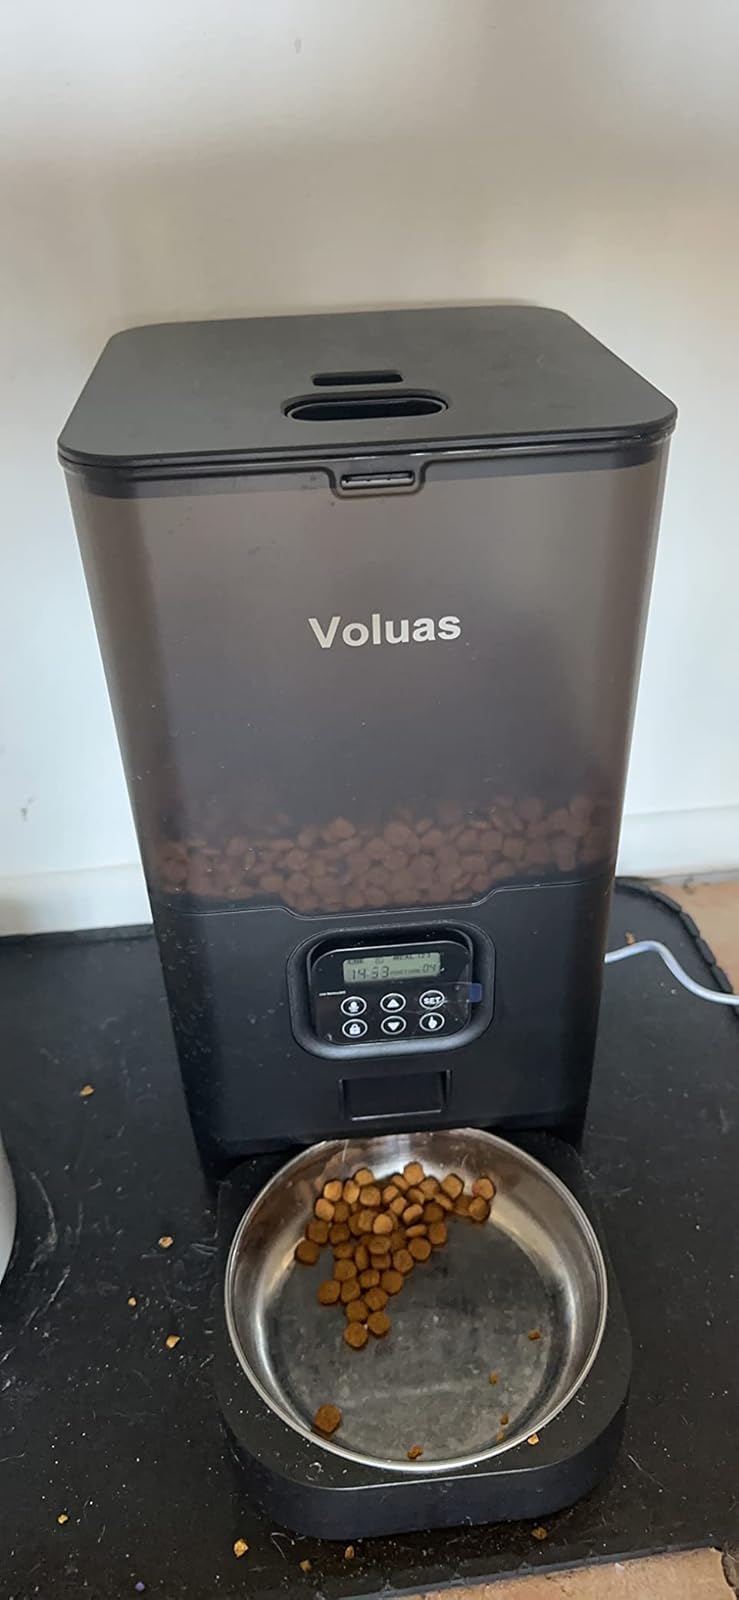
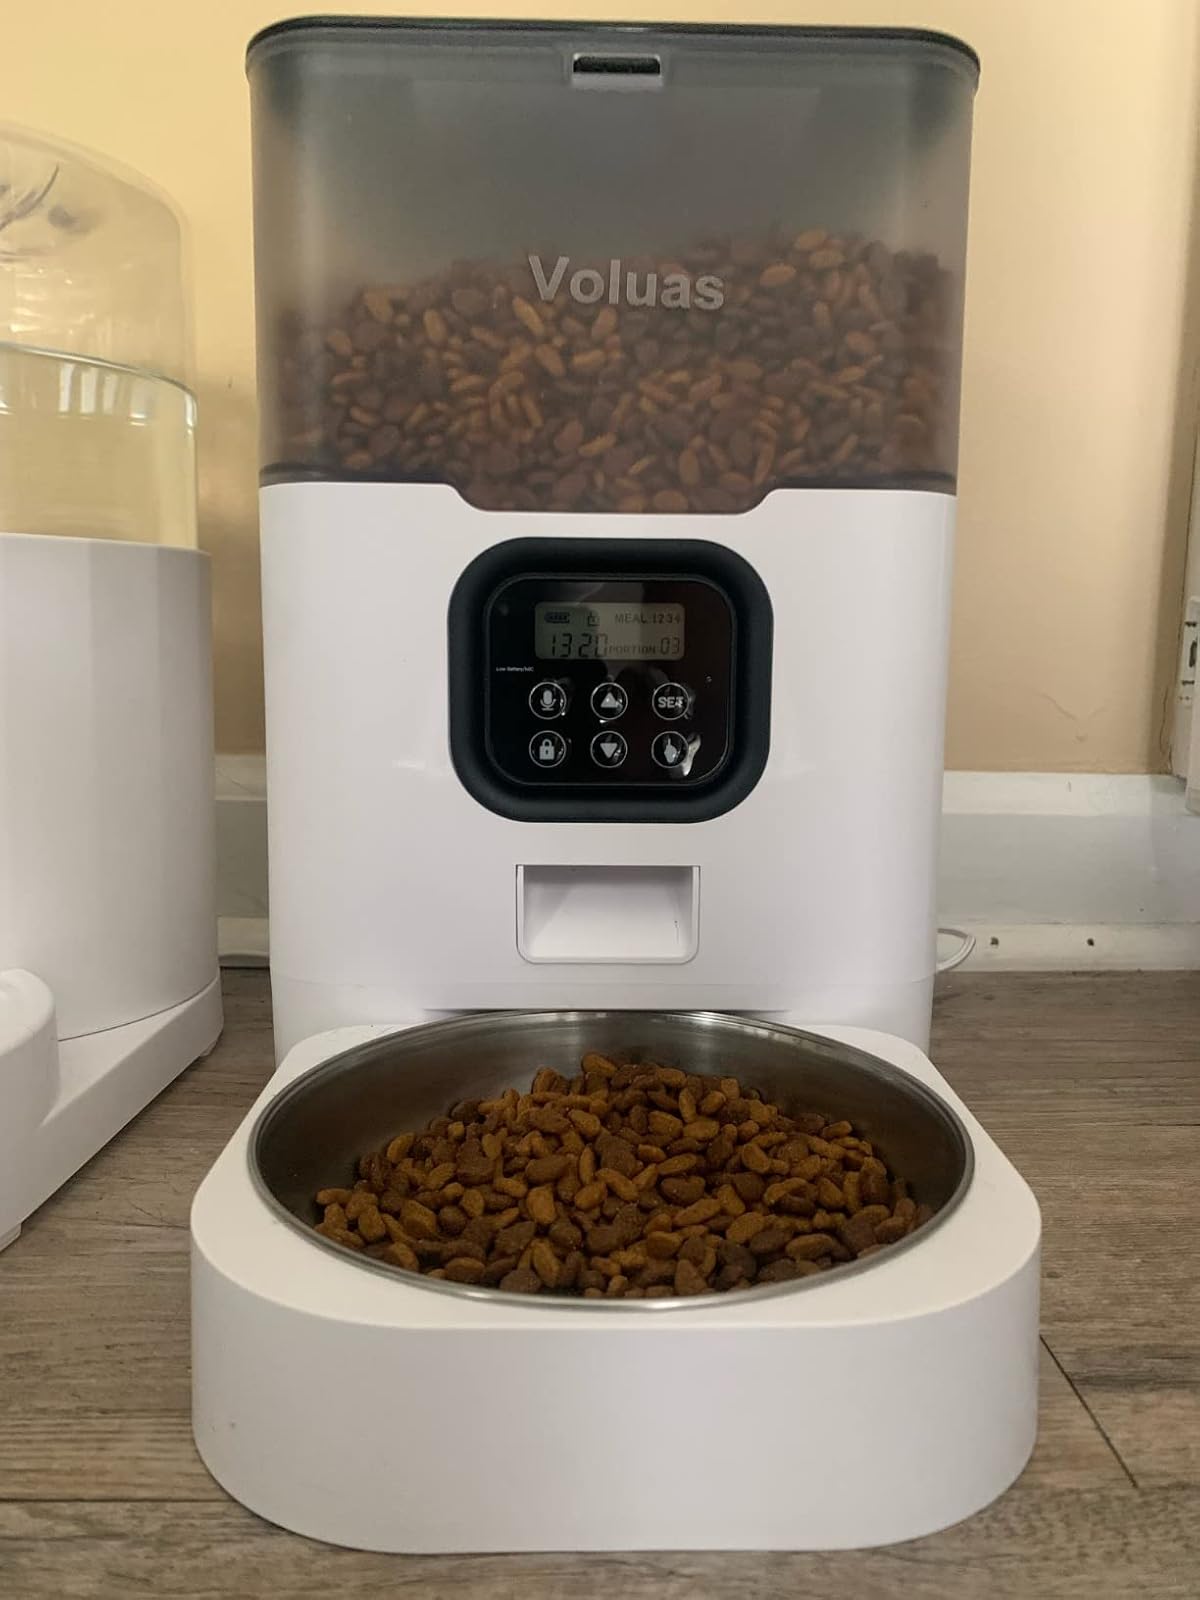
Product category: items_feeder
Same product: no